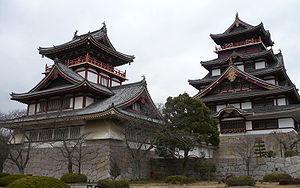
Fushimi-ku est un arrondissement de la ville de Kyoto, au Japon.